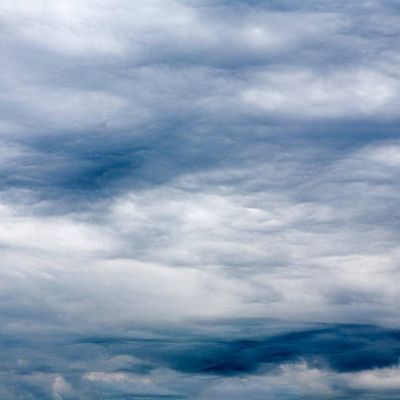
Cloud type: Nimbostratus (Ns)